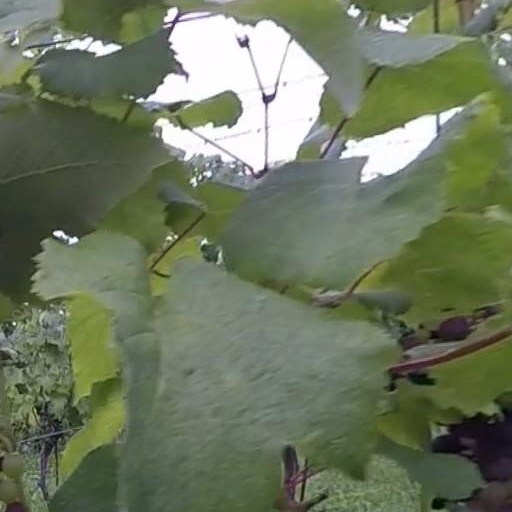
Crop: grape